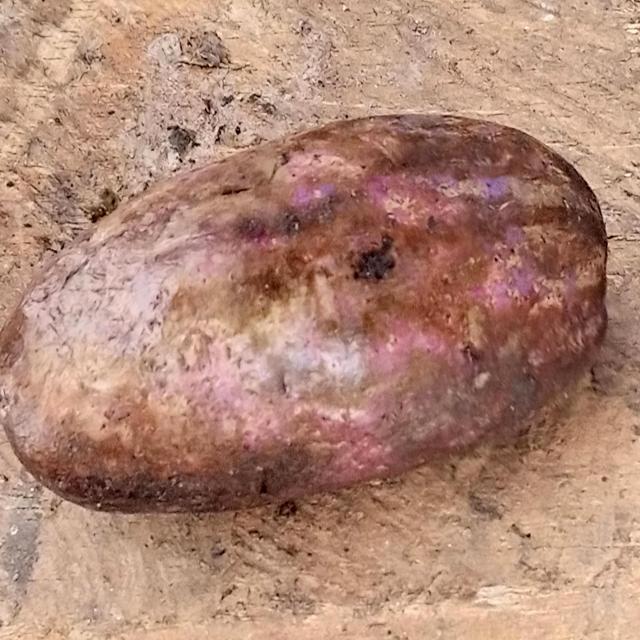
Plum grade: spotted